Industrial Society and Its Future

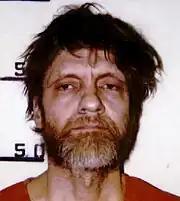
Kaczynski's mugshot (1996)

Kaczynski had intended for his mail bombing campaign to raise awareness for the message in "Industrial Society and Its Future", which he wanted to be seriously regarded.